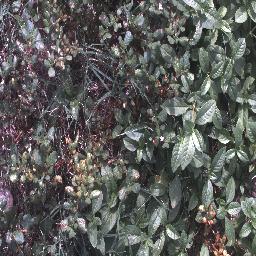
Label: negative